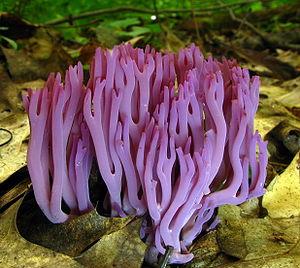
Un carpophore de Clavaire de Zollinger (Clavaria zollingeri Lév.). Photo prise dans le Babcock State Park, en Virginie Occidentale (États-Unis). 中文: 堇紫珊瑚菌, 攝於美國西維吉尼亞法葉特郡巴布科克州立公園.
Clavaria est un genre de champignons basidiomycètes de la famille des Clavariaceae. Dans la classification classique, il regroupait un nombre important d'espèces terrestres, plus d'un millier, tous saprophytes et en forme de pilon ou de touffe ramifiée. Les affinités morphologiques qui semblaient unir ces champignons se sont révélées trompeuses et les « clavaires » sont désormais réparties dans de nombreux autres genres et familles.
La clavaire de Zollinger est une espèce de champignons basidiomycètes de la famille des Clavariaceae.
Les Clavariaceae forment une famille de champignons basidiomycètes de l'ordre des Agaricales. Elle est constituée actuellement de sept genres qui présentent tous des formes clavaroïdes, mais que l'on différencie principalement par leur forme : ils peuvent être verticaux, ramifiés, arborescents, résupinés, suspendus ou minuscules.